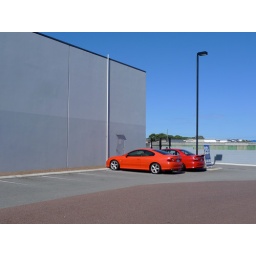
Red and orange Commodores in car park